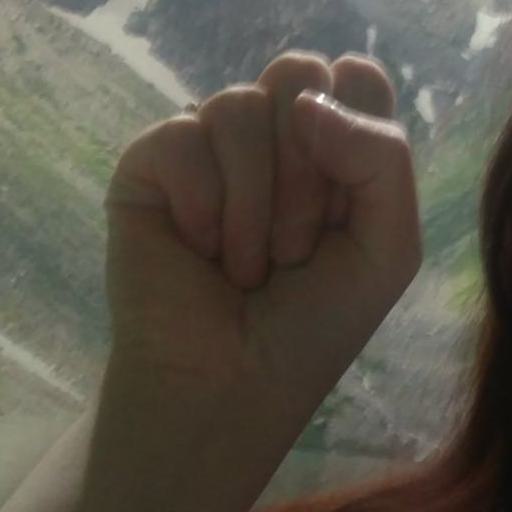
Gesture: fist